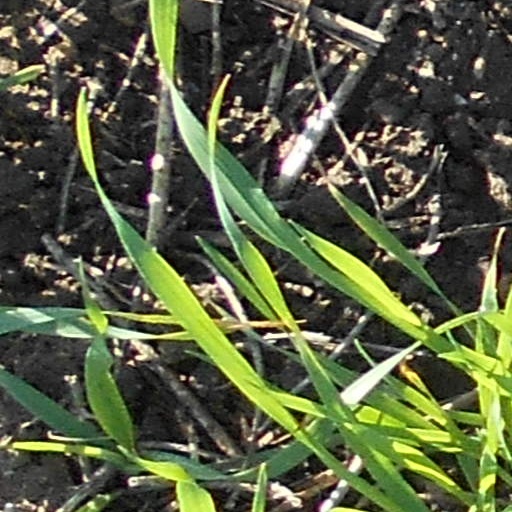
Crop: wheat